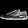
Label: Sneaker